John Elliot (Roxburghshire MP)

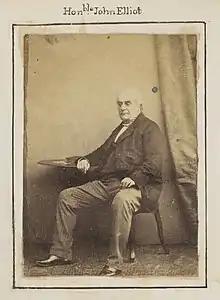
Elliot in the 1860s

John Edmund Elliot (30 March 1788 – 4 April 1862) was a British Whig politician.